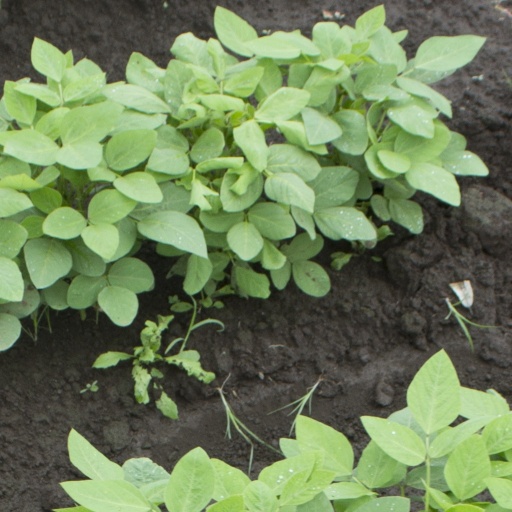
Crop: soybean